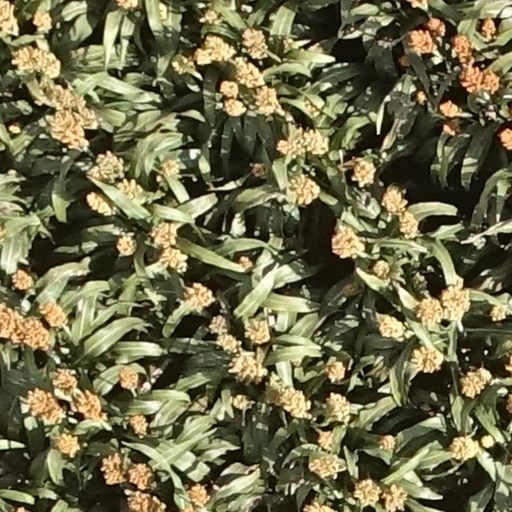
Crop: sorghum